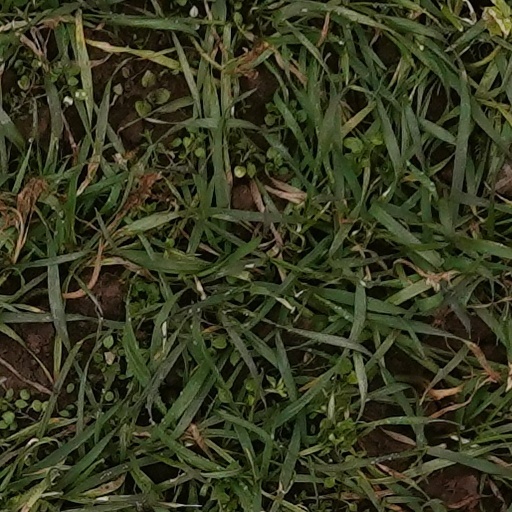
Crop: wheat